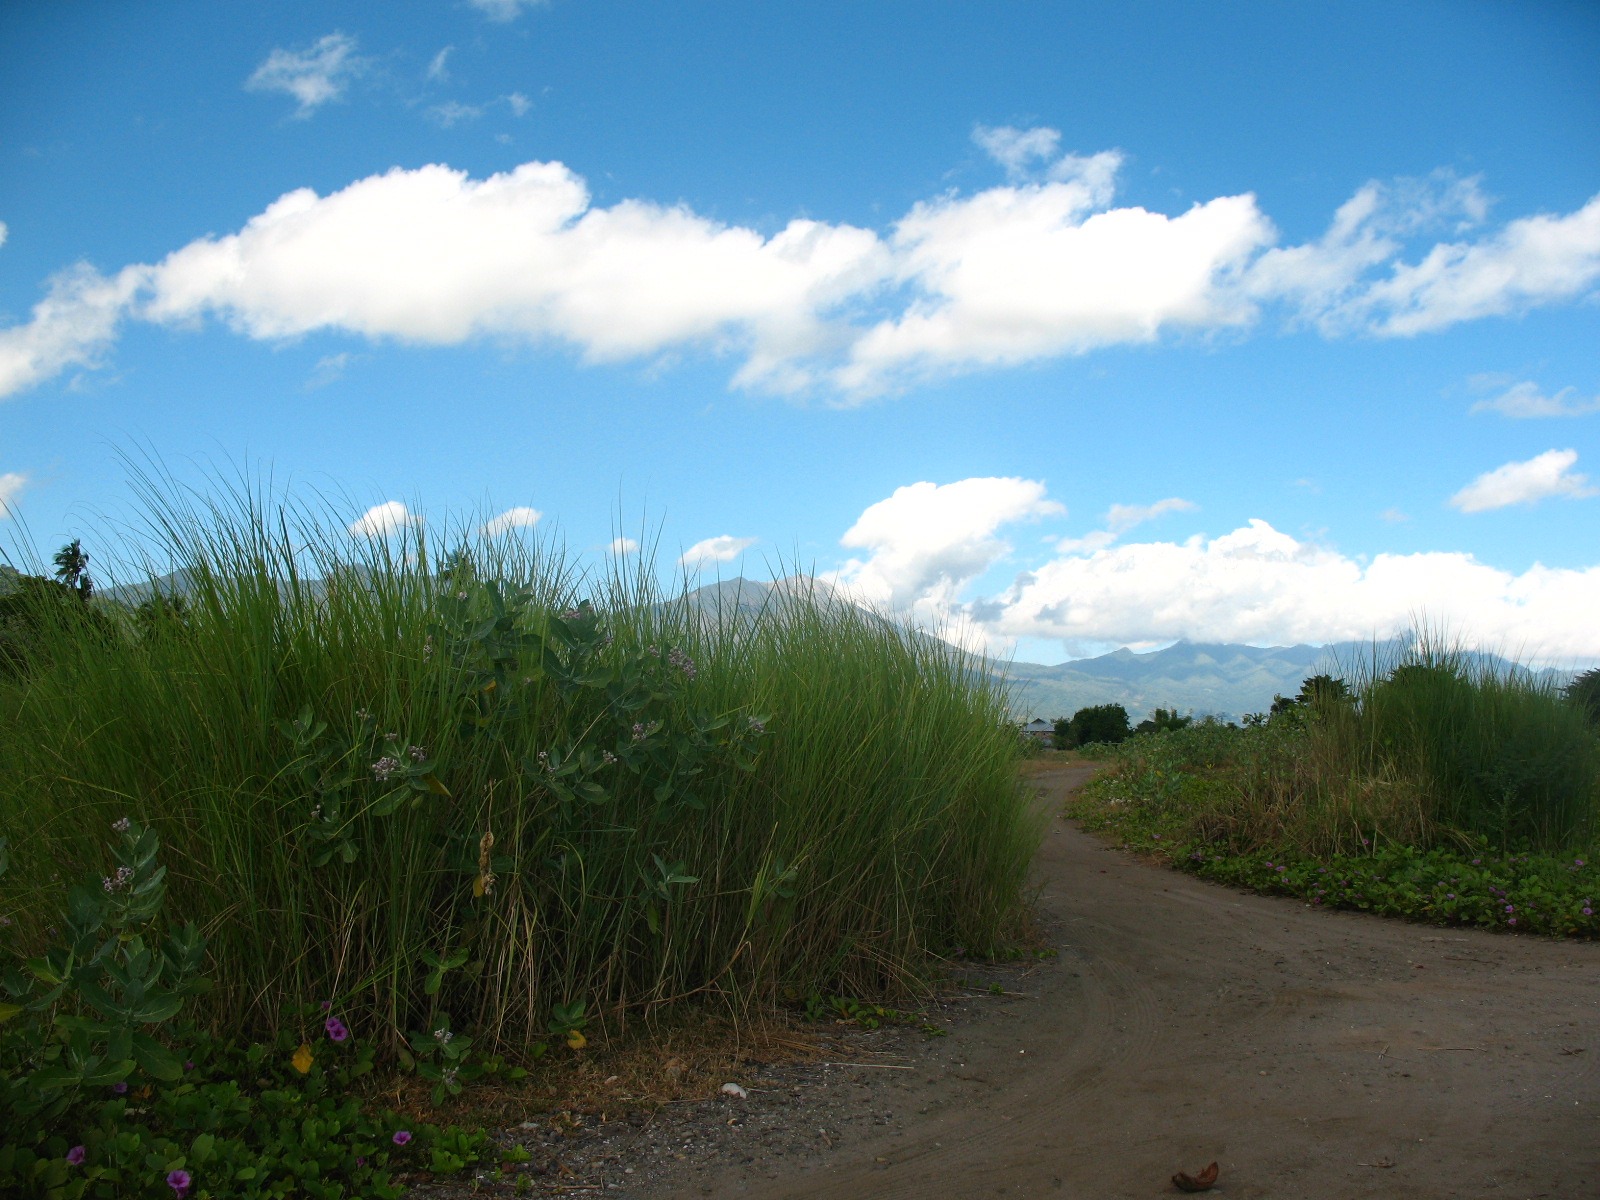
landscape, tree, nature, grass, horizon, mountain, cloud, sky, road, field, meadow, prairie, sunlight, morning, hill, dirt road, soil, agriculture, plain, grassland, habitat, ecosystem, rural area, long road, natural environment, grass family